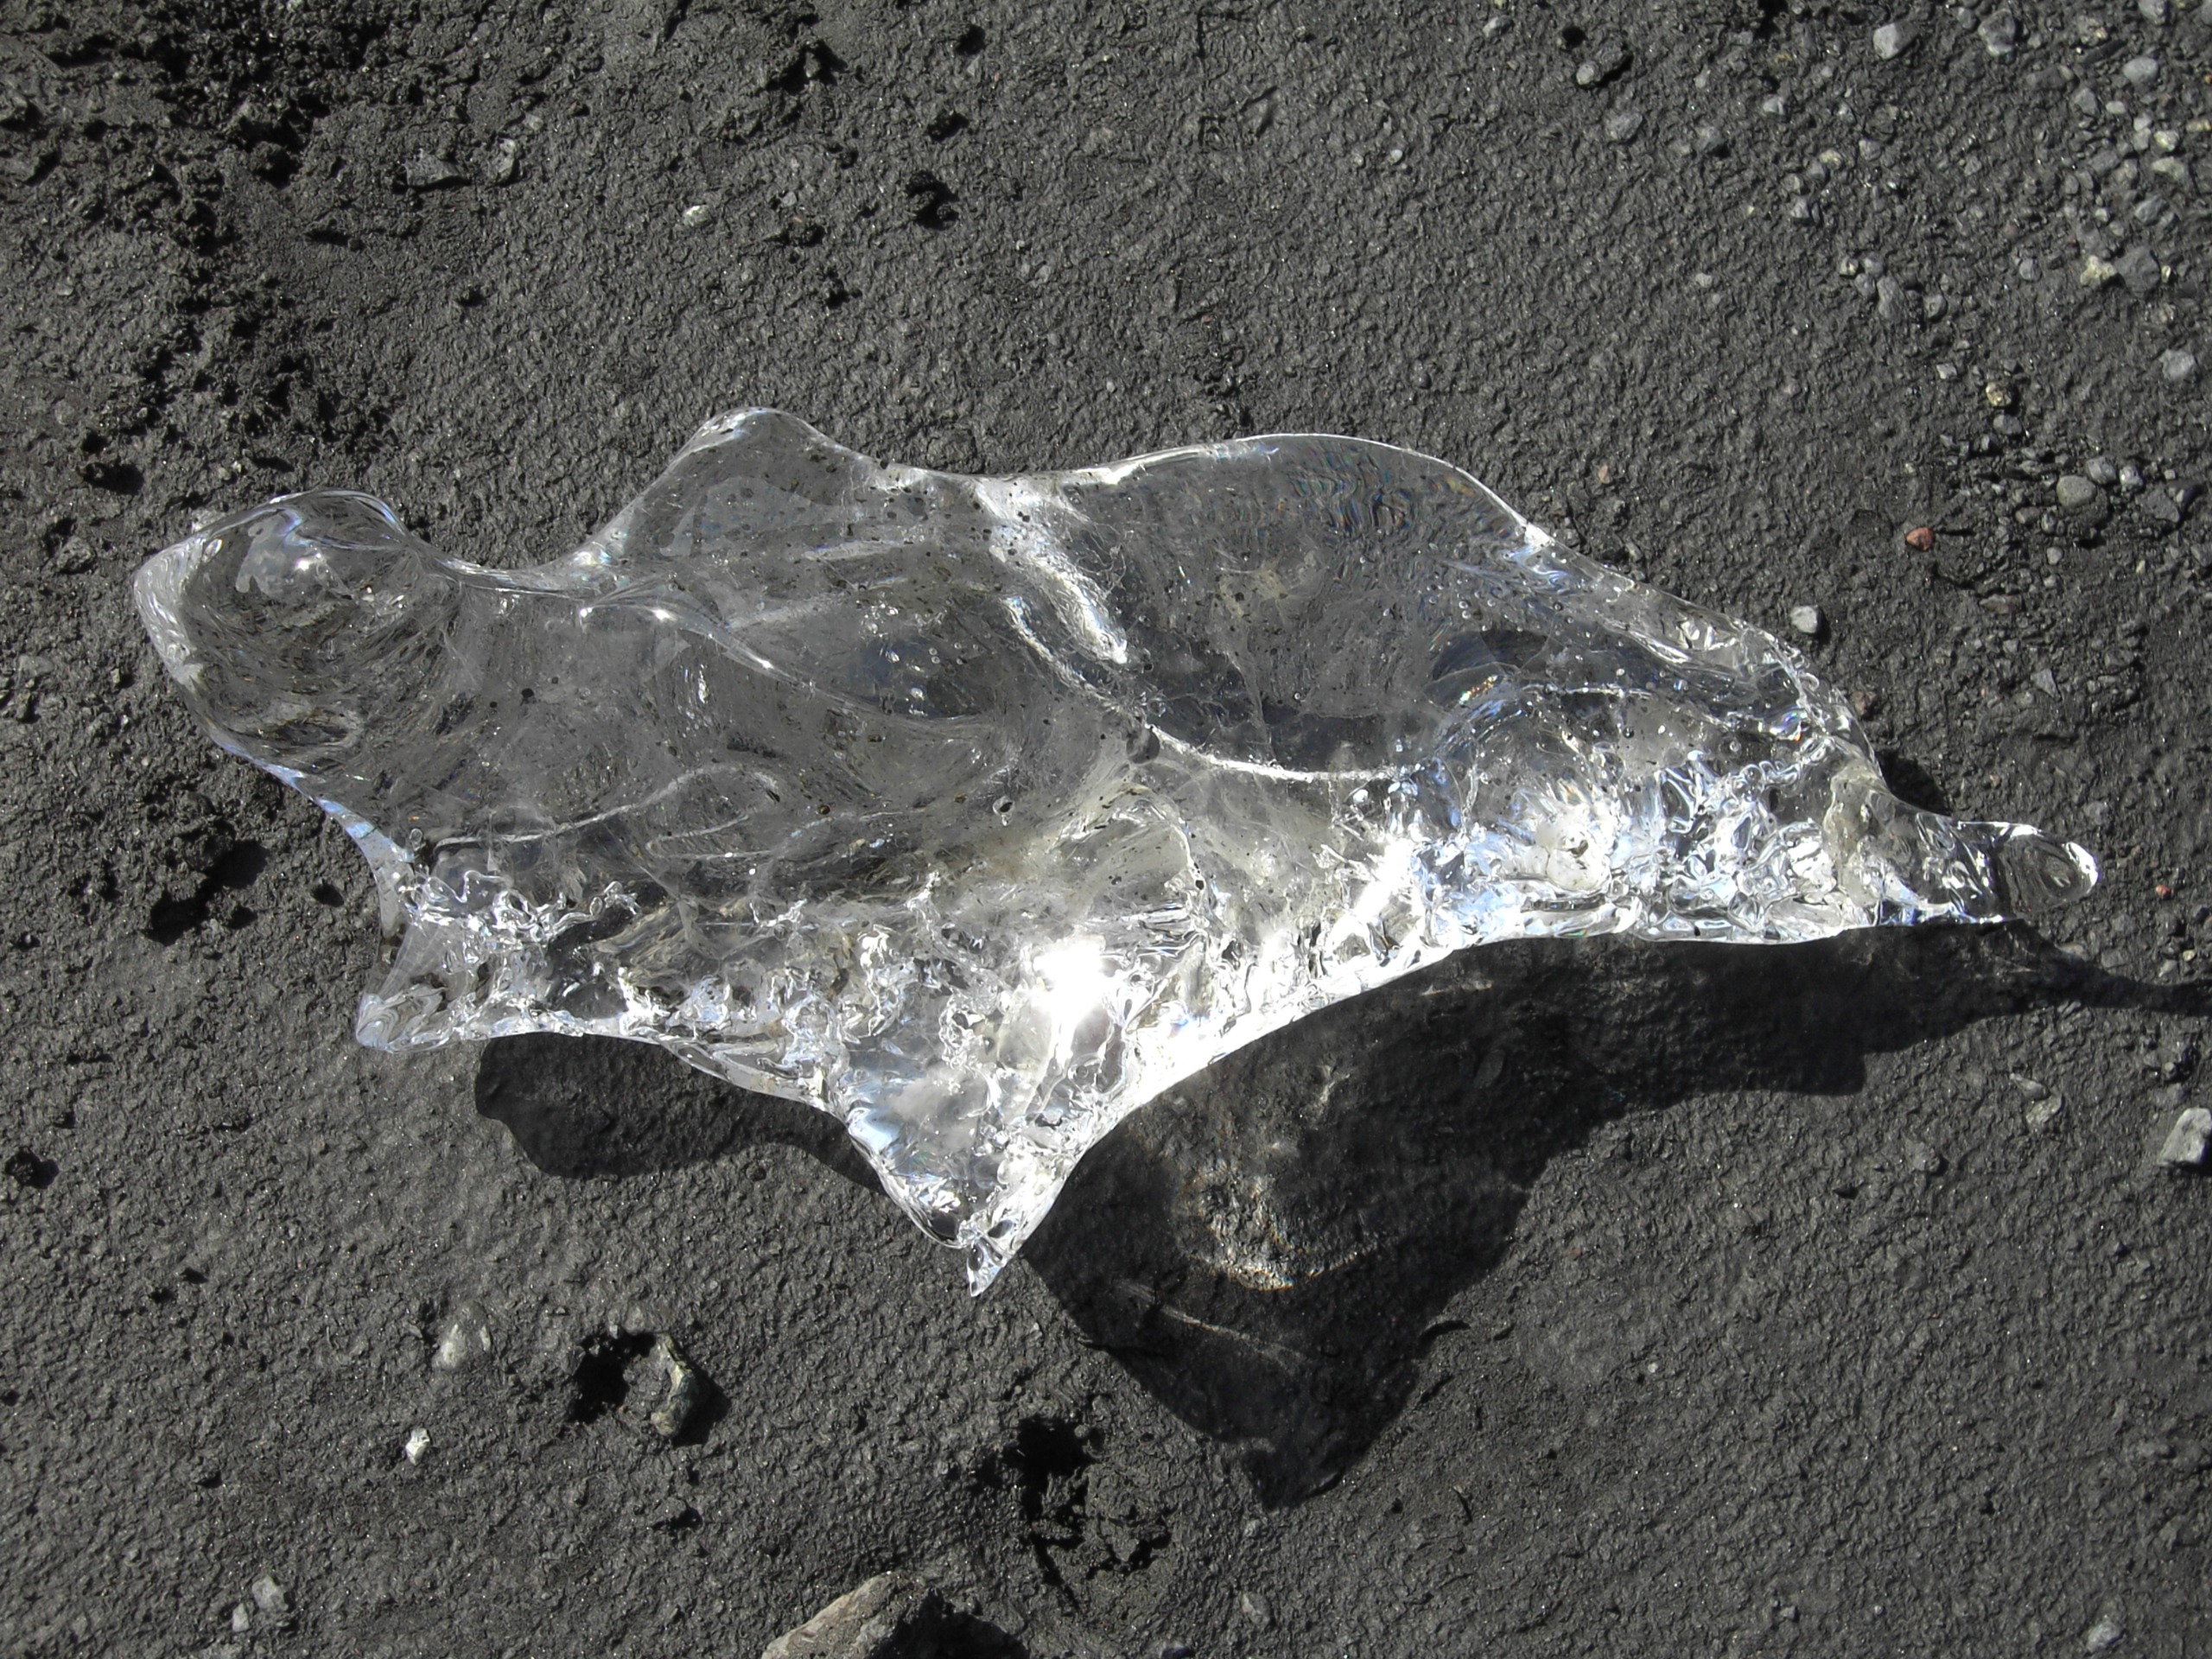
rock, ice, iceland, material, ice sculpture